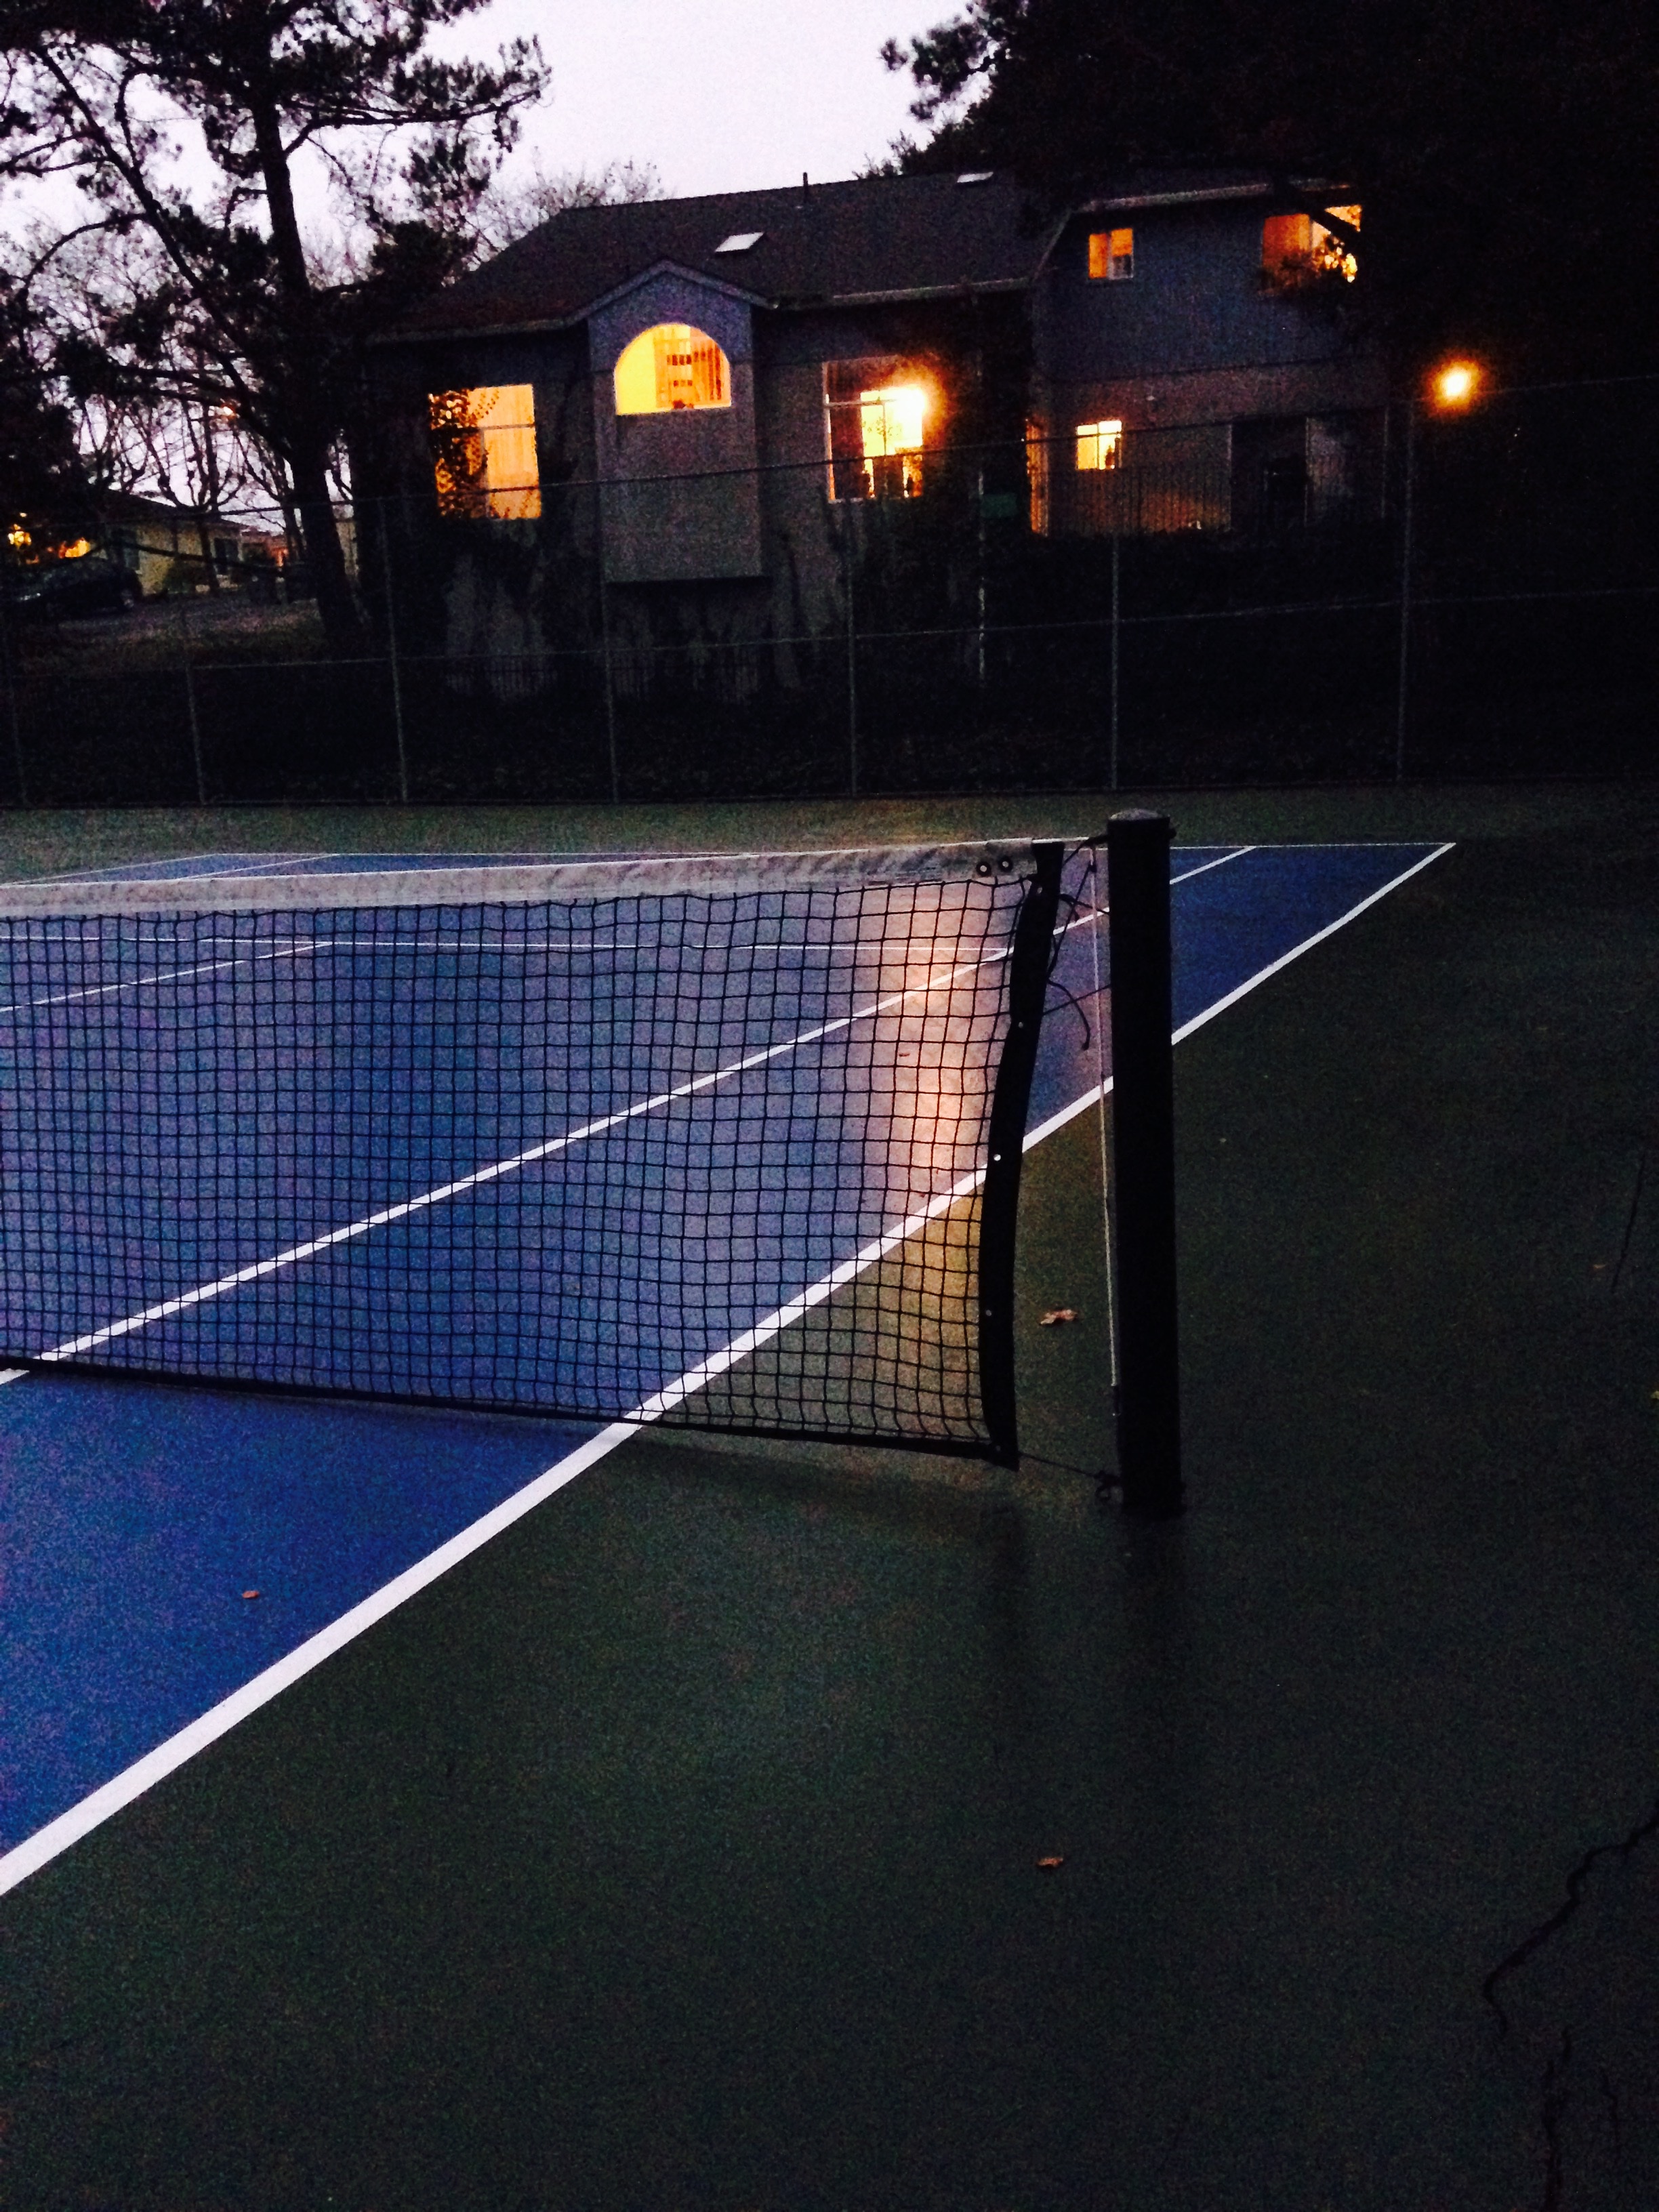
light, structure, night, reflection, lighting, shape, sport venue